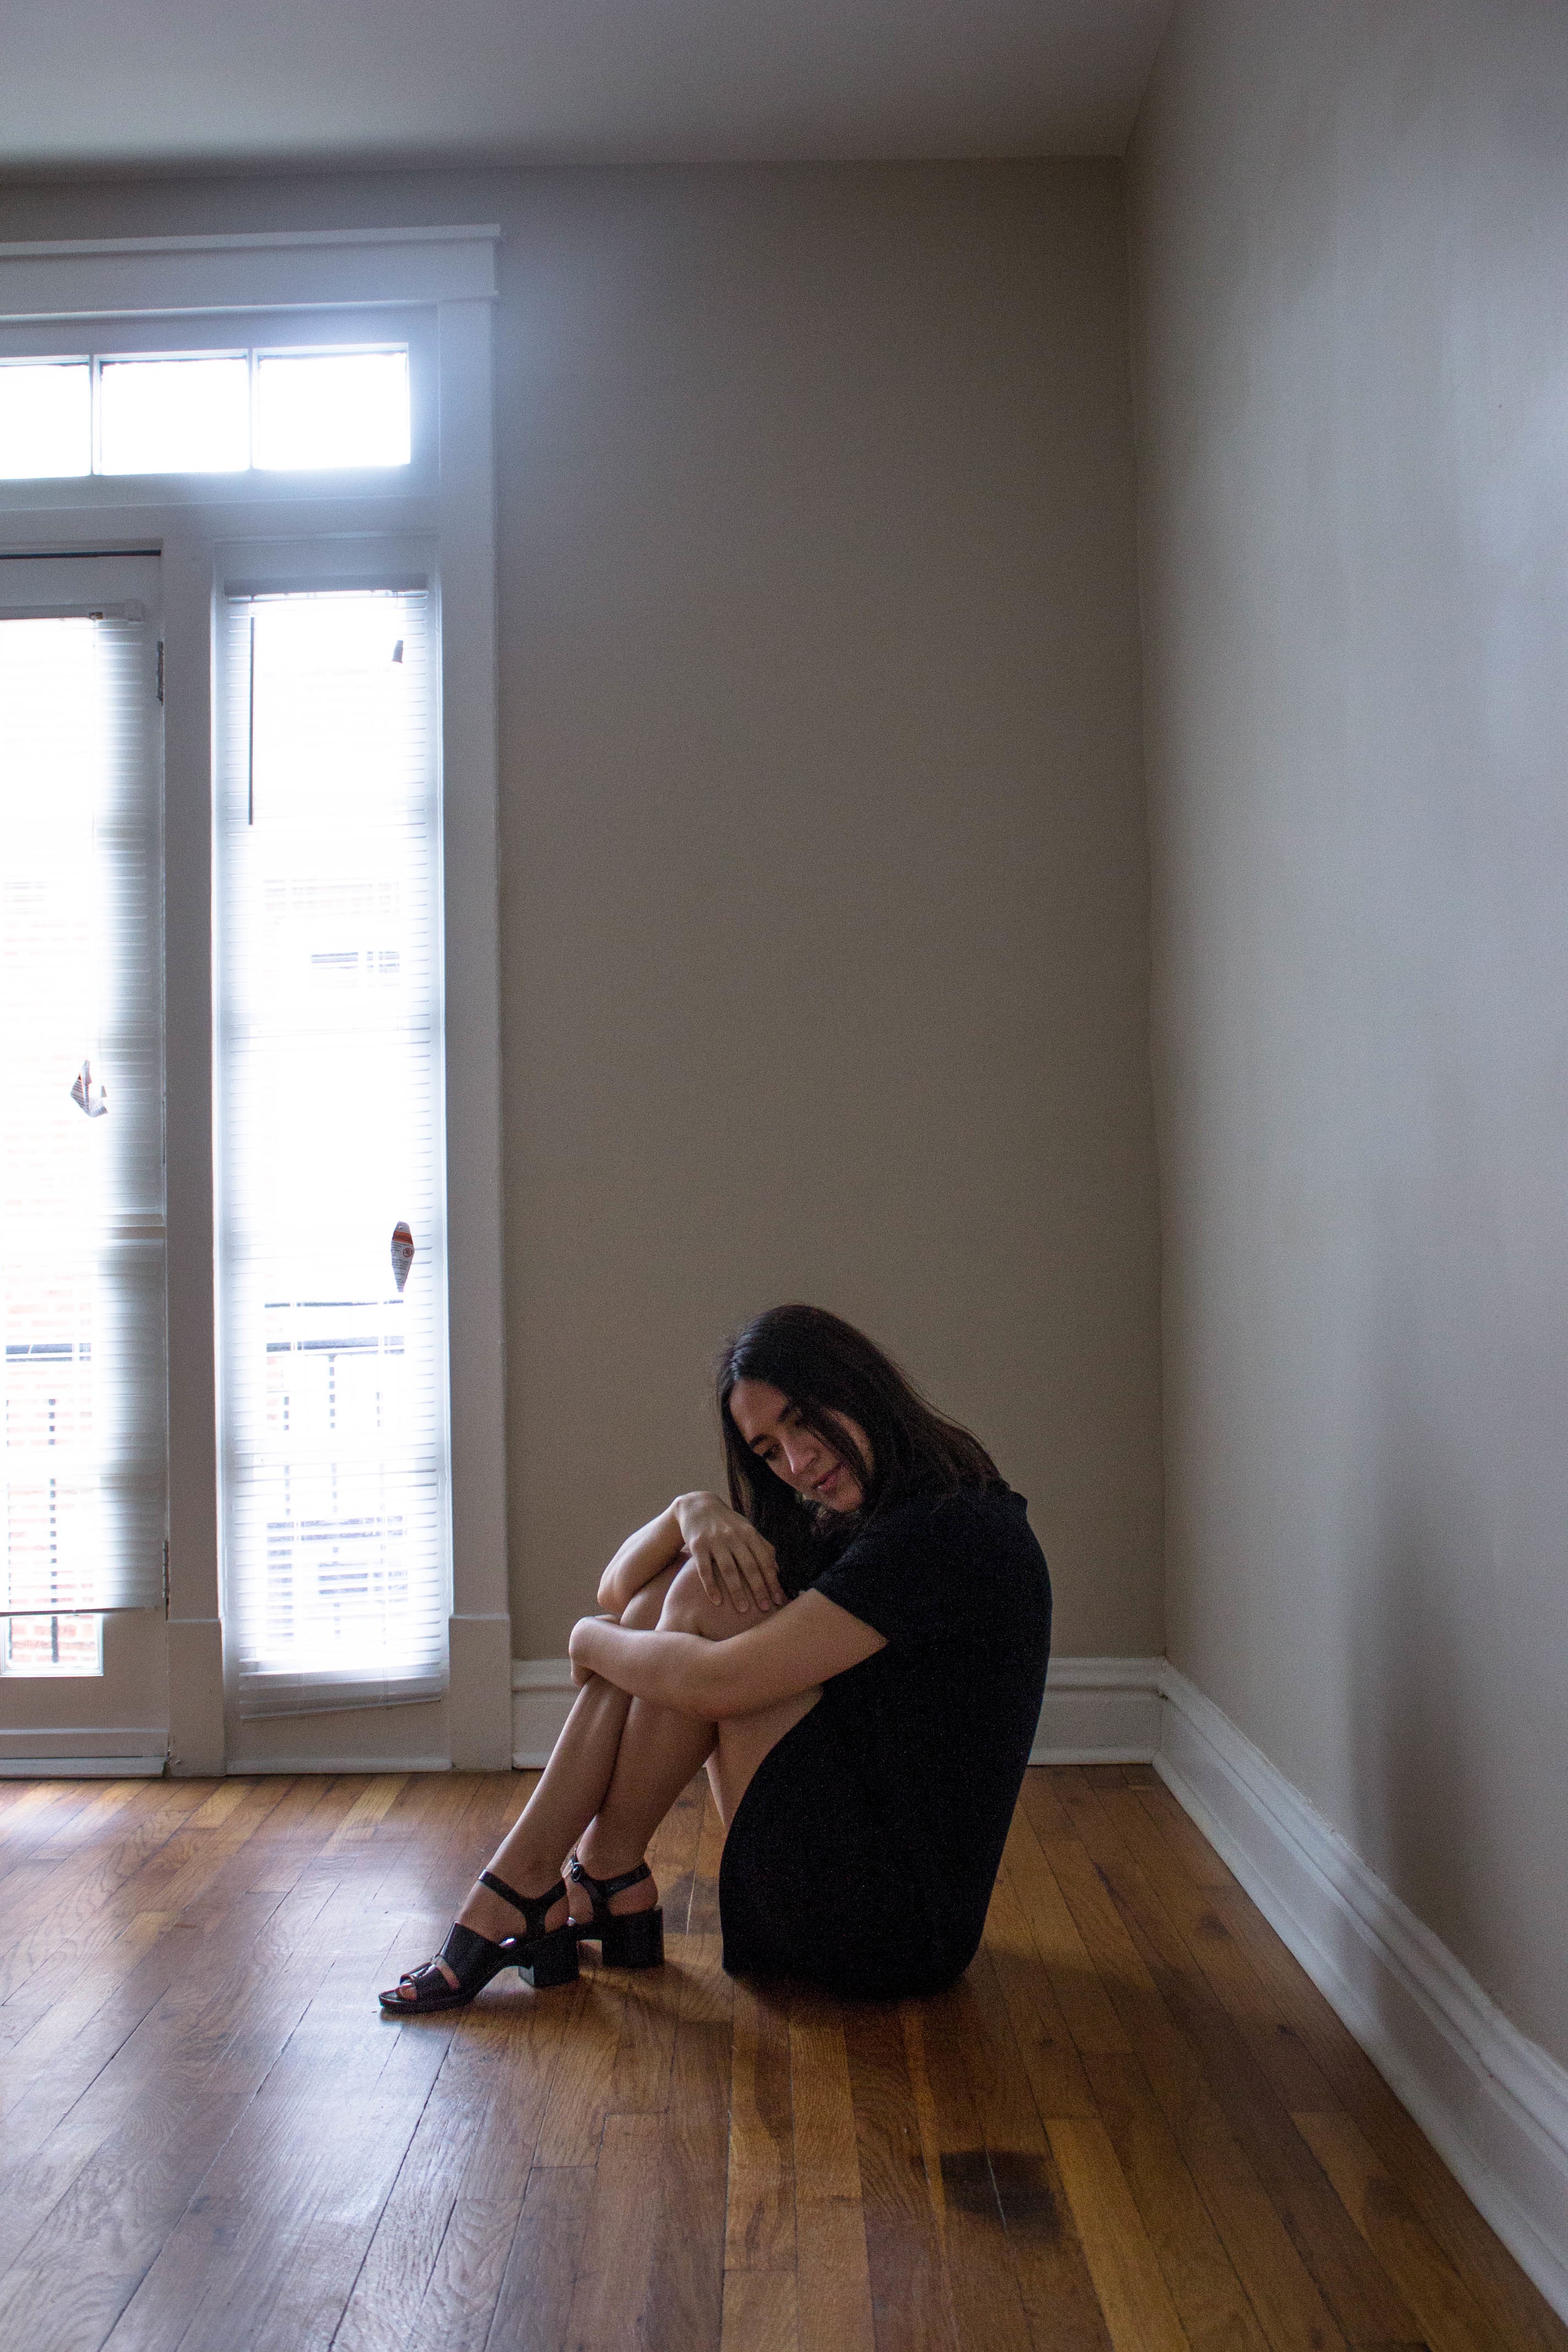
floor, leg, sitting, interior design, human body, flooring, human positions, human action, physical fitness